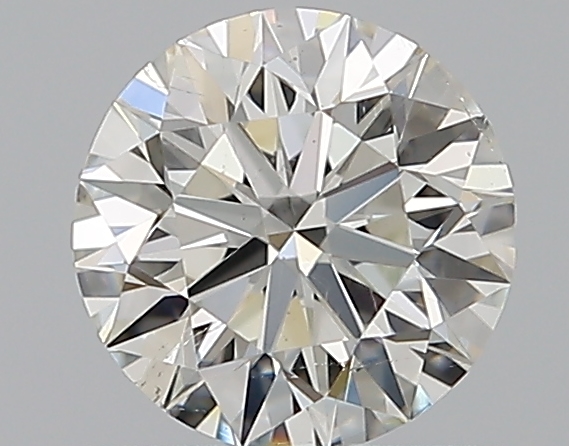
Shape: round
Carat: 0.65
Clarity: SI1
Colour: I
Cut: EX
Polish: EX
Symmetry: VG
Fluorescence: M
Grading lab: GIA
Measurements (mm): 5.51 x 5.54 x 3.46